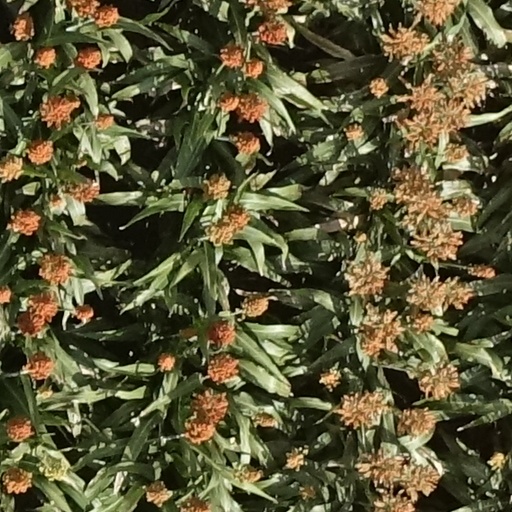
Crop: sorghum